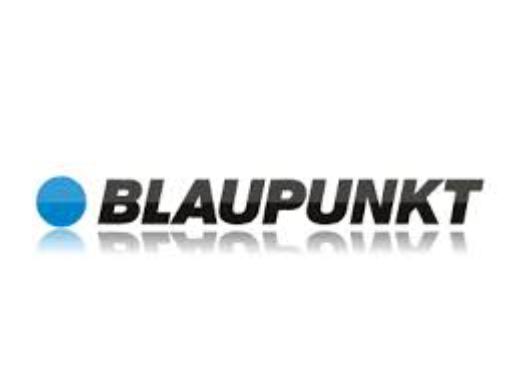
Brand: Blaupunkt
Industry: Electronic